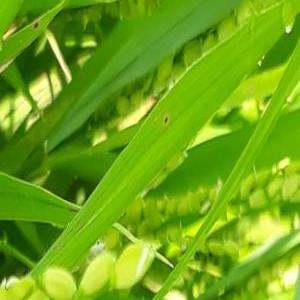
Disease: Brownspot